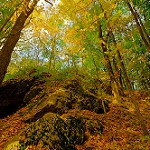
Label: forest